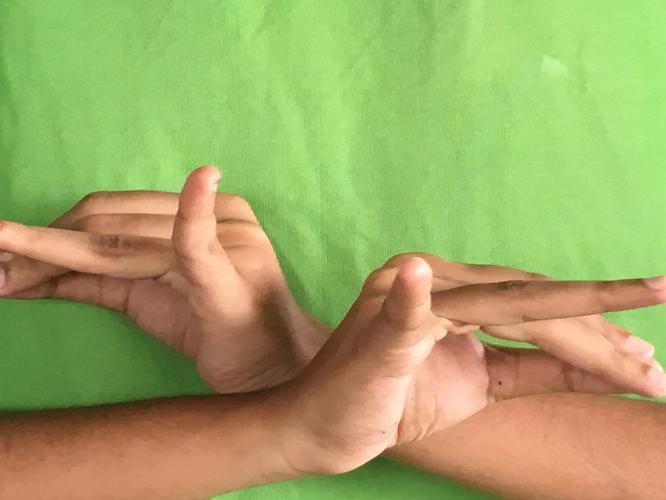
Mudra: Katakavardhana
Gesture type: double_hand